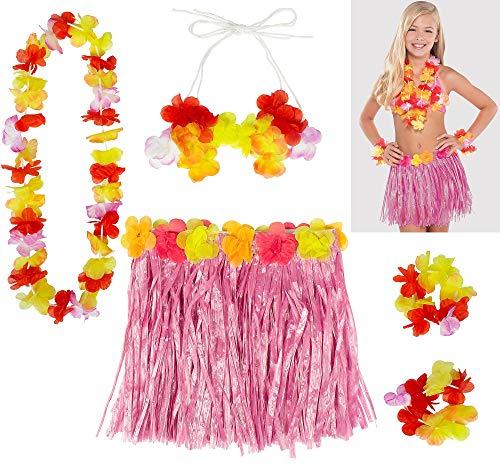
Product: amscan Hula Skirt Party Kit
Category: Toys & Games | Dress Up & Pretend Play | Costumes
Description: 1 hula skirt kit.
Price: $9.72
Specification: ProductDimensions:15x7.2x2inches|ItemWeight:6.4ounces|ShippingWeight:7ounces(Viewshippingratesandpolicies)|DomesticShipping:ItemcanbeshippedwithinU.S.|InternationalShipping:ThisitemcanbeshippedtoselectcountriesoutsideoftheU.S.LearnMore|ASIN:B00B9LE7R6|Itemmodelnumber:210246|Manufacturerrecommendedage:4-12years